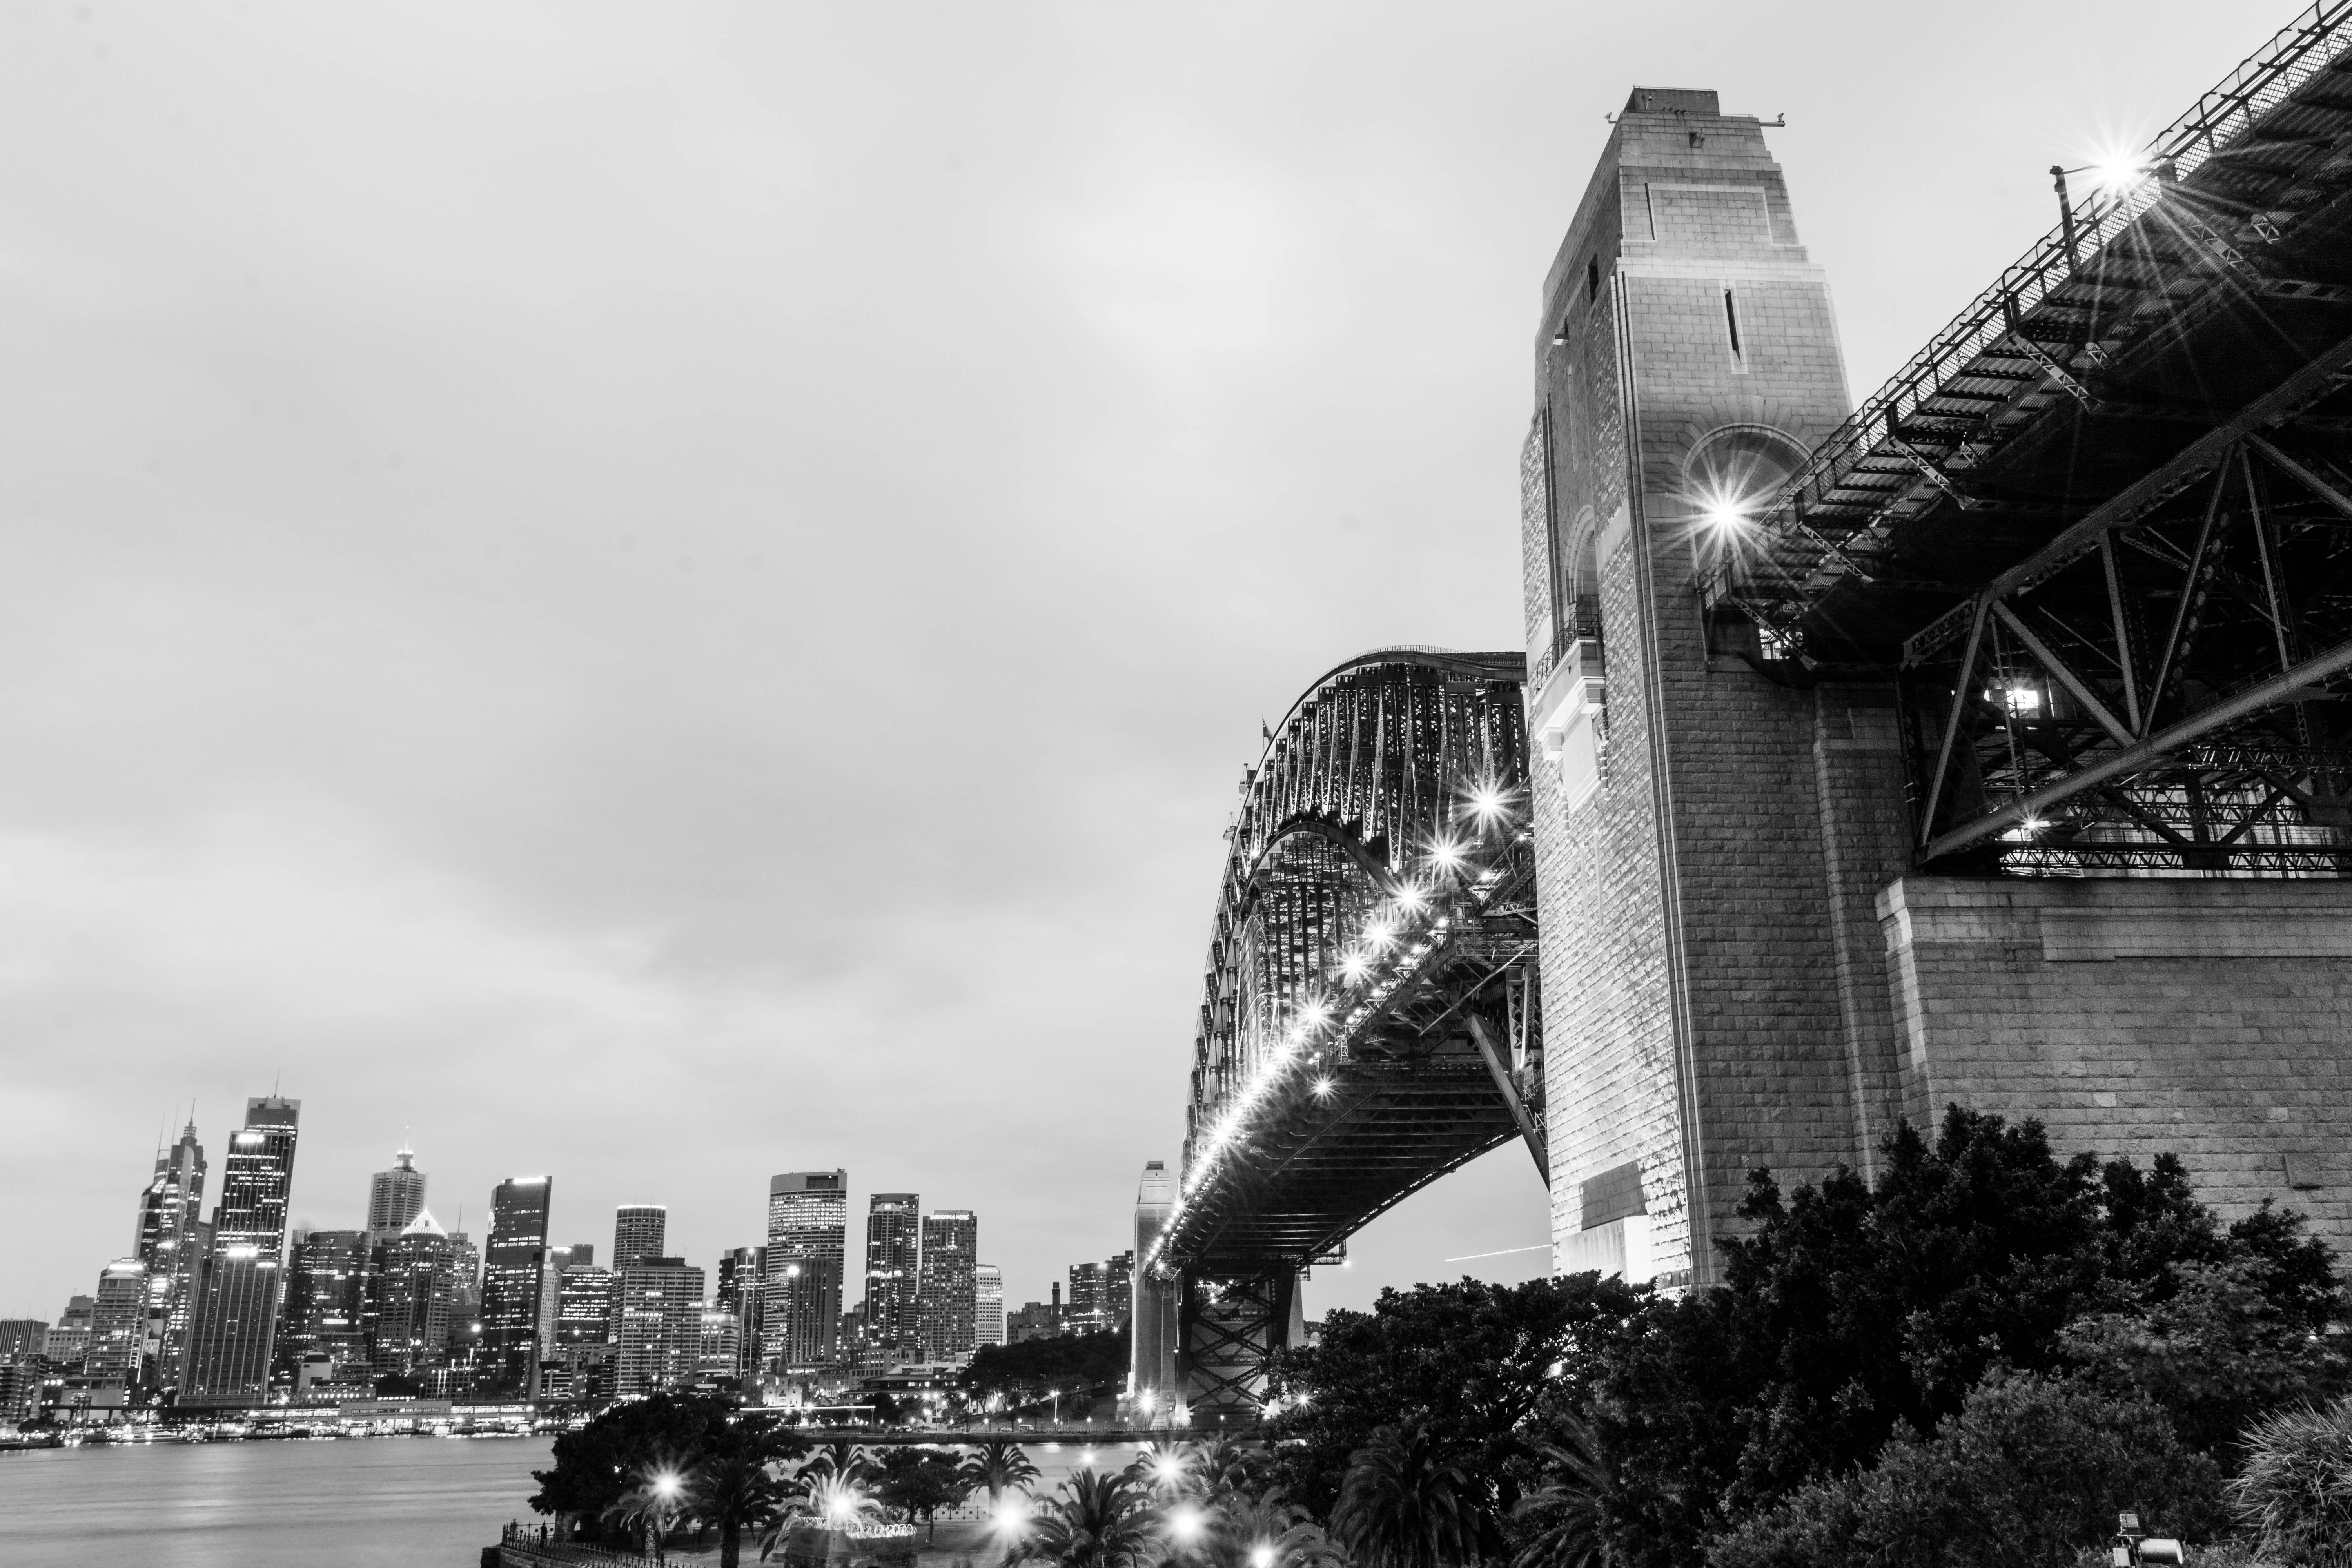
black and white, skyline, photography, city, skyscraper, monument, cityscape, downtown, tower, sydney, landmark, harbour, monochrome, blackandwhite, lights, sydneyharbourbridge, sydneyharbour, harbourbridge, citysky, urban area, monochrome photography, human settlement